Joseph Engelberger

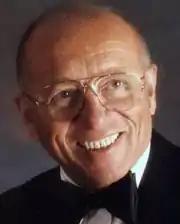
Engelberger in

Joseph Frederick Engelberger (July 26, 1925 – December 1, 2015) was an American physicist, engineer and entrepreneur. Often regarded as the "Father of Robotics". Licensing the original patent awarded to inventor George Devol, Engelberger developed the first industrial robot in the United States, the Unimate, in the 1950s. Later, he worked as entrepreneur and vocal advocate of robotic technology beyond the manufacturing plant in a variety of fields, including service industries, health care, and space exploration.